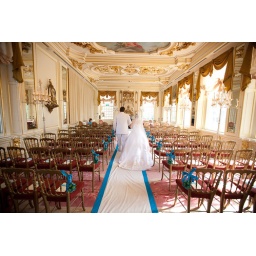
{pre-ceremony} 04, Learning to avoid chairs in a big dress